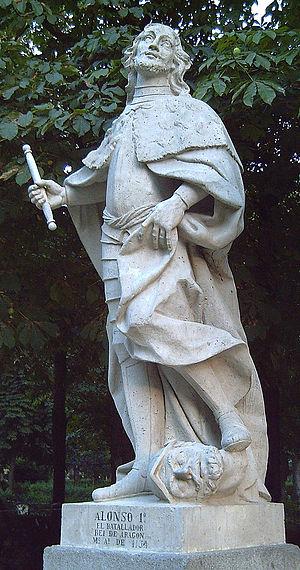
Statue de Alphonse 1er d'Aragon, dit le Batailleur (1073&#8211